Hurricane Larry

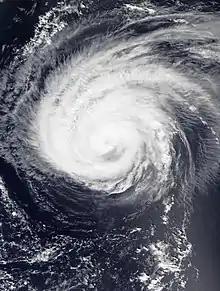
Hurricane Larry passing to the east of Bermuda on September 9

At 15:00 UTC on September 7, the Bermuda Weather Service issued a tropical storm watch as tropical storm conditions were possible. The following day at 12:00 UTC, the watch was upgraded to a warning. At 00:00 UTC, September 9, the Bermuda Weather Service discontinued the warning. That same day, Larry brought tropical storm-force winds to the island, with sustained winds of and gusts up to , a minimum overland pressure of and a storm surge of being recorded at Ferry Reach. No deaths were recorded, and overall damage was minimal, consisting only of storm surge to beaches and one minor power outage due to fallen trees.